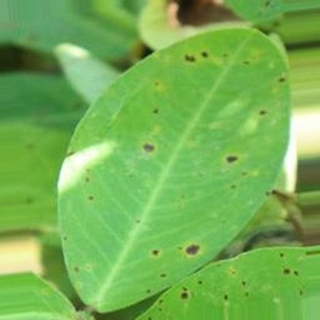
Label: groundnut_early_leaf_spot